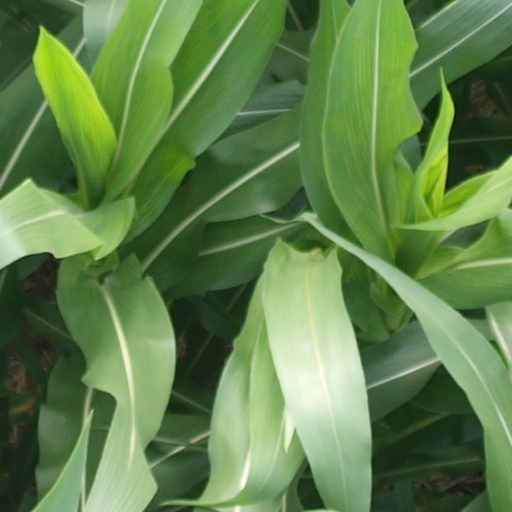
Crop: maize; corn